Rubén Iranzo

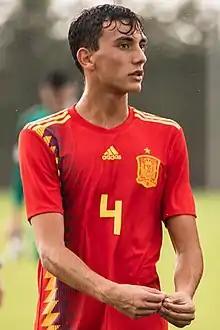
Iranzo in October 2019

Rubén "Rubo" Iranzo Lendínez (born 14 March 2003) is a Spanish professional footballer who plays as a central defender for Valencia CF Mestalla.